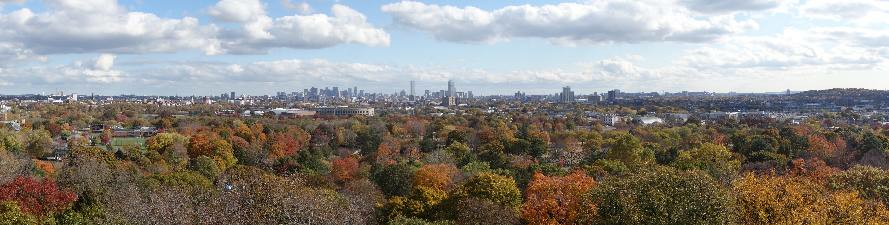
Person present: No